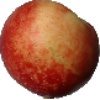
Label: nectarine